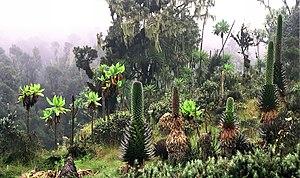
Ce guide phylogénétique illustré du monde végétal permet, pour l'ensemble des groupes végétaux ainsi que pour les champignons, d'accéder directement aux images entreposées sur le site de Wikimedia Commons. L'accès peut se faire soit de manière simplifiée vers les principaux grands groupes, soit de façon plus ciblée via un arbre phylogénétique.
Le parc national Rwenzori Mountains est un parc national d'Ouganda. Situé sur les monts Rwenzori, il est également inscrit sur la liste du patrimoine mondial de l'UNESCO depuis 1994 et en tant que site Ramsar depuis 2008.
La forêt de nuage est un type de forêt humide qu'on trouve généralement en milieu tropical de montagne, entre 1 000 et 3 000 mètres d'altitude, et que les sciences de la terre et de la vie et l'histoire naturelle appellent aussi : forêt nébuleuse, forêt de nuages ou forêt brumeuse. L'expression historiquement employée est forêt brumeuse.
Le Rwenzori, chaîne du Rwenzori ou monts Rwenzori, aussi orthographié jusqu'en 1980 Ruwenzori, parfois identifiées comme étant les légendaires montagnes de la Lune de l'Égypte antique et plus tard des Grecs anciens, est une petite chaîne de montagnes de l'Afrique centrale, située sur la frontière entre l'Ouganda et la République démocratique du Congo, culminant à 5 109 mètres d'altitude au pic Marguerite, ce qui en fait le troisième sommet d'Afrique après le Kilimandjaro et le mont Kenya. C'est une des rares montagnes englacées d'Afrique avec le Kilimandjaro ou encore le mont Kenya. Les glaciers pourraient cependant disparaître en raison du réchauffement climatique.